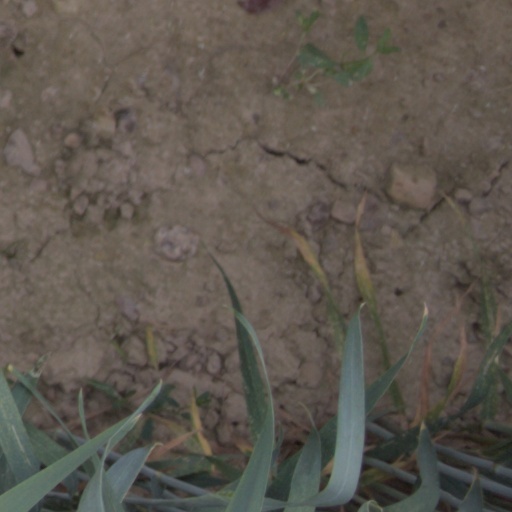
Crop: wheat